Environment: real
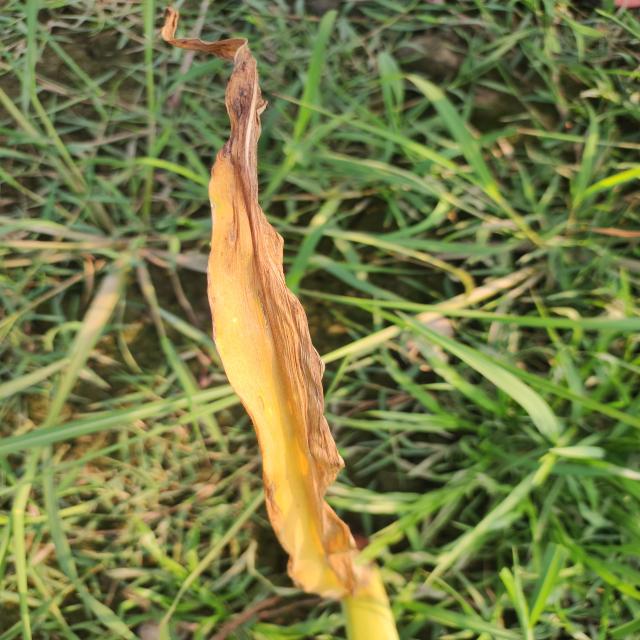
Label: nitrogen_deficiency